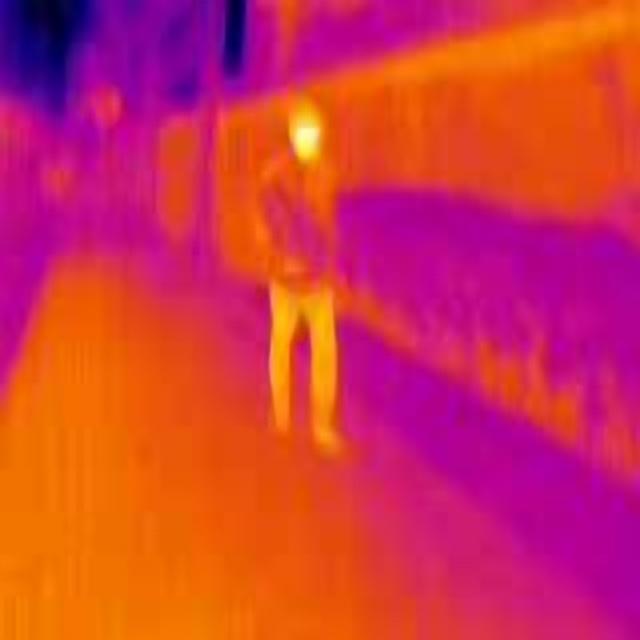
Detected objects:
label: person